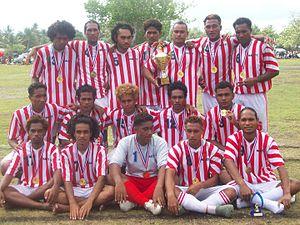
Le Nauti FC est un club de football tuvaluan basé sur l'atoll de Funafuti, la capitale du pays. Il s'agit de l'un des club les plus performants de cette petite nation non membre de la FIFA. Le club dispute ses matches au Tuvalu Sports Ground, le seul véritable stade des Tuvalu.